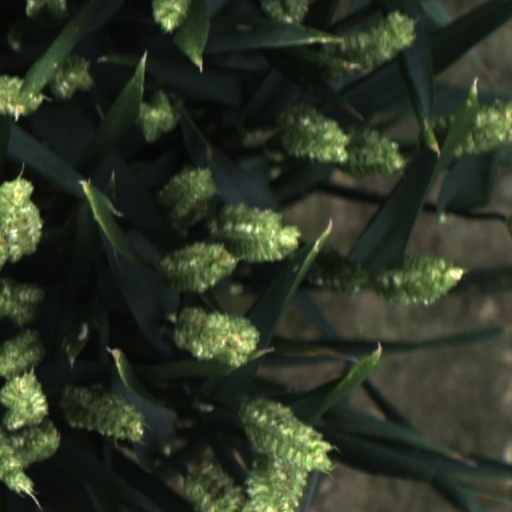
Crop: wheat